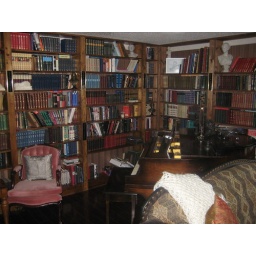
The library - books in English, French, Russian, Spanish, German - over 3000 books.